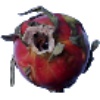
Label: red_pitahaya